Spello Pietà

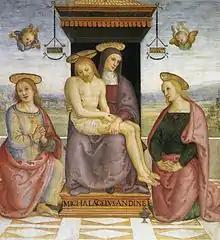
The fresco

The Spello Pietà is a fresco of the Pietà by Perugino executed in 1521–1522. It also shows John the Apostle and Mary Magdalene kneeling either side of the Virgin Mary. It is now sited in the left transept of the Chiesa Santa Maria Maggiore in Spello, but its origins are unknown.